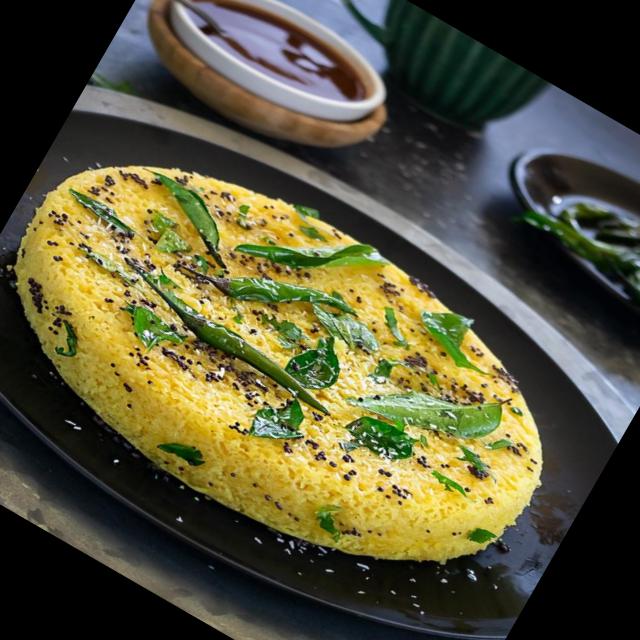
Dish: dhokla